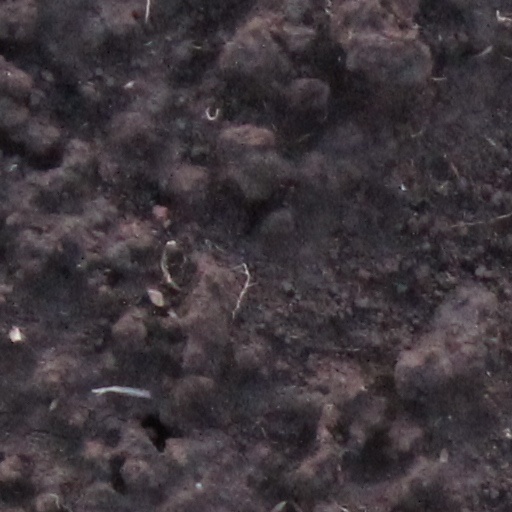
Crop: wheat